Westminster Park

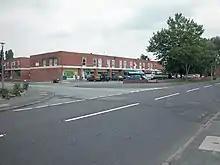
Parade of shops in Westminster Park (2005)

There is a shopping complex in Westminster Park. Some of the shops are a Co-op, a delicatessen, hairdresser, beauty salon, a Chinese takeaway, fish and chip shop, a pharmacy, a greengrocer, and a florist.